Theodoros Skylakakis

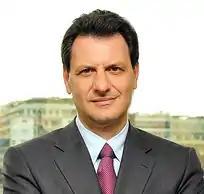

Theodoros Skilakakis (born October 18, 1959) is a greek politician. He is a former minister on Mitsotakis cabinet, member of the Alliance of Liberals and Democrats for Europe and Chairman of the Central Committee of the party Drassi.